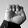
ASL letter: E